Rachid Taoussi

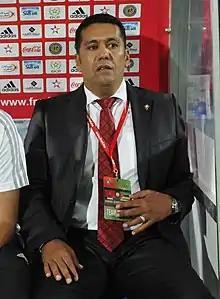

Rachid Taoussi ( – born 6 February 1959) is a Moroccan football manager, businessman, philanthropist, and former player.